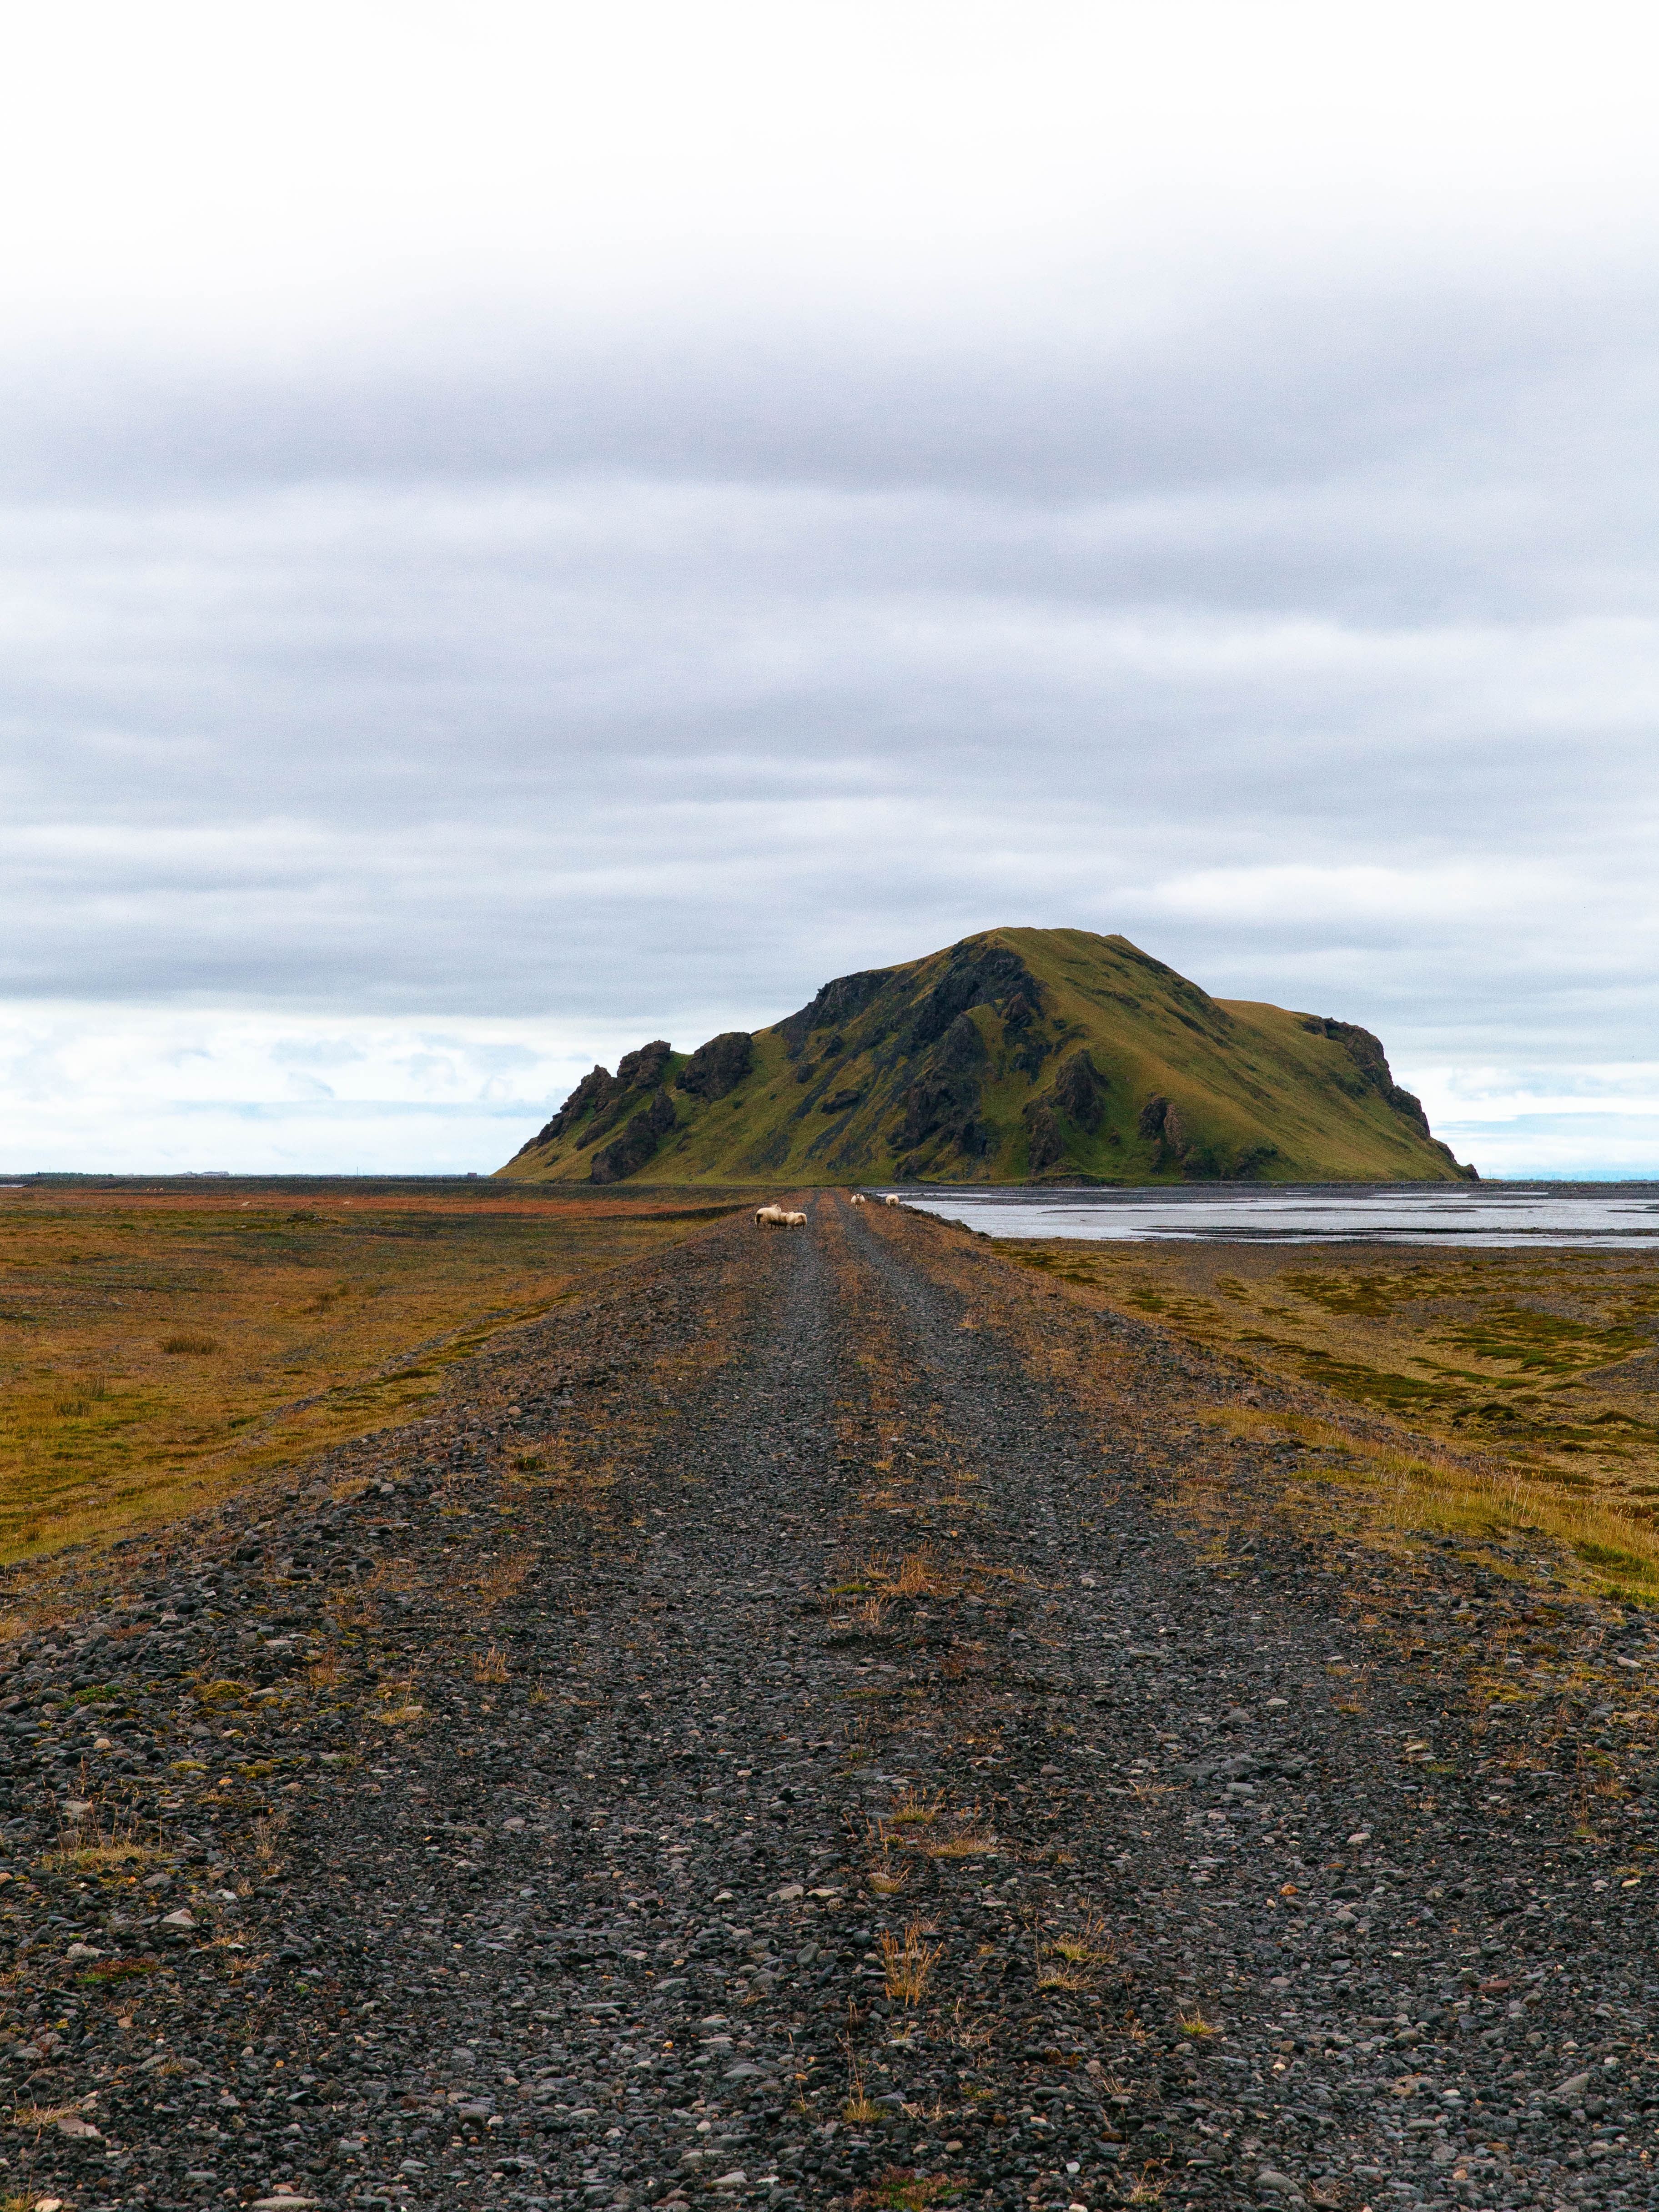
landscape, sea, coast, rock, ocean, horizon, mountain, prairie, hill, cliff, soil, terrain, ridge, plain, geology, badlands, plateau, fell, loch, tundra, landform, natural environment, geographical feature